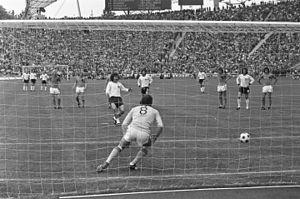
Finale de la Coupe du monde de football 1974 à Munich. Allemagne de l'Ouest - Pays-Bas (2-1), le n°10 allemand fr:Paul Breitner égalise à 1-1 sur penalty.
L'histoire de l'équipe des Pays-Bas de football commence au début du XXᵉ siècle avec l'invention de ce sport. La sélection a par la suite remporté l'Euro 1988 et atteint trois finales de Coupe du monde.
Paul Breitner est un footballeur allemand né le 5 septembre 1951 à Kolbermoor. Il évolue au poste de défenseur latéral ou de milieu du début des années 1970 au début des années 1980.
L'équipe des Pays-Bas de football est constituée d'une sélection des meilleurs joueurs néerlandais sous l'égide de la Fédération royale néerlandaise de football.